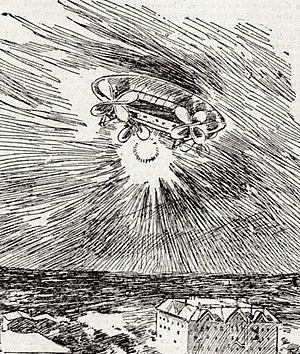
Dirigeable fantôme était le terme utilisé à la fin du XIXᵉ siècle et au début du XXᵉ siècle, principalement en États-Unis mais pas exclusivement, dans des articles de presse relatant le passage dans le ciel, généralement à la nuit tombée, de lumières et d'objets non identifiés ayant une forme de cigare ou de disque, parfois équipés d'hélices ou d'ailes.